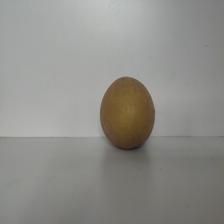
Size: Large